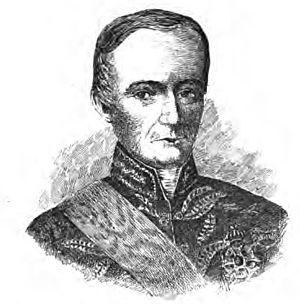
Antônio Carlos Ribeiro de Andrada Machado e Silva est né à Santos, au Brésil, le 1ᵉʳ novembre 1773 et décédé dans cette même ville le 5 décembre 1845. Frère de José Bonifácio de Andrada e Silva et de Martim Francisco Ribeiro de Andrada, c'est un homme politique brésilien.